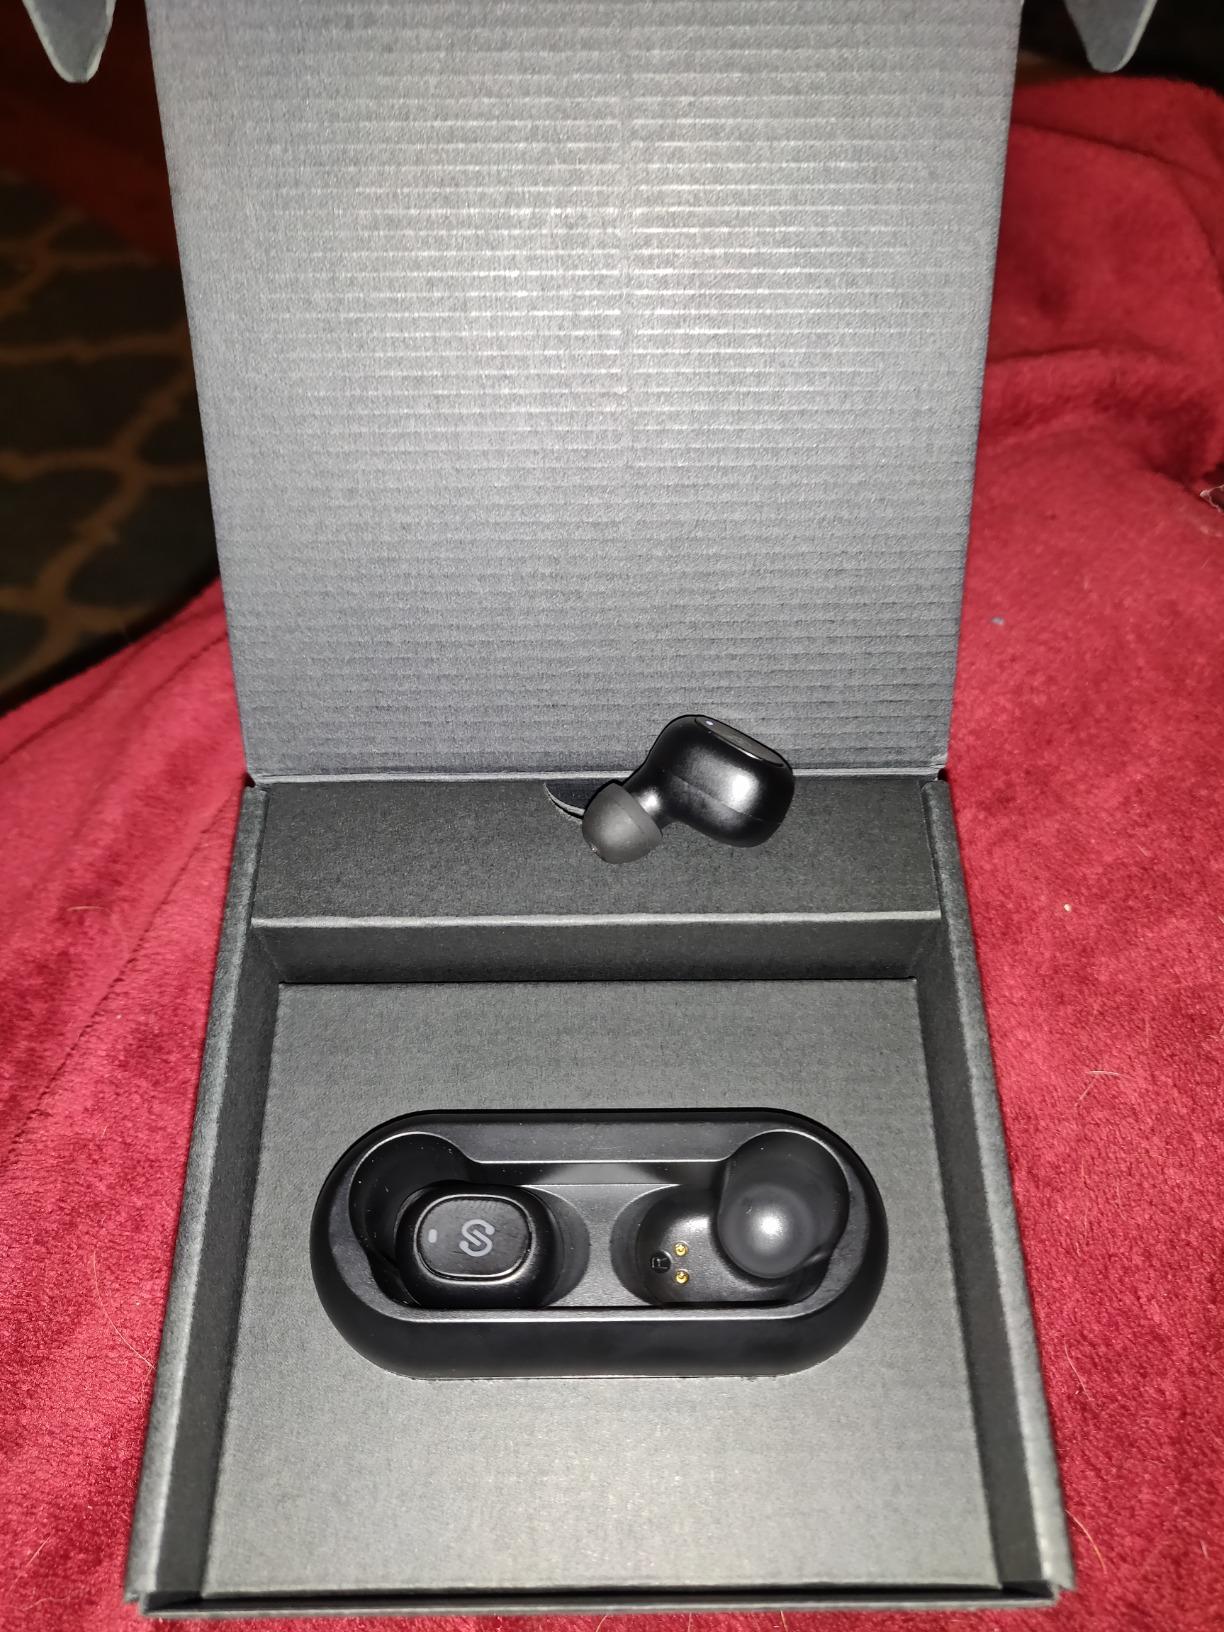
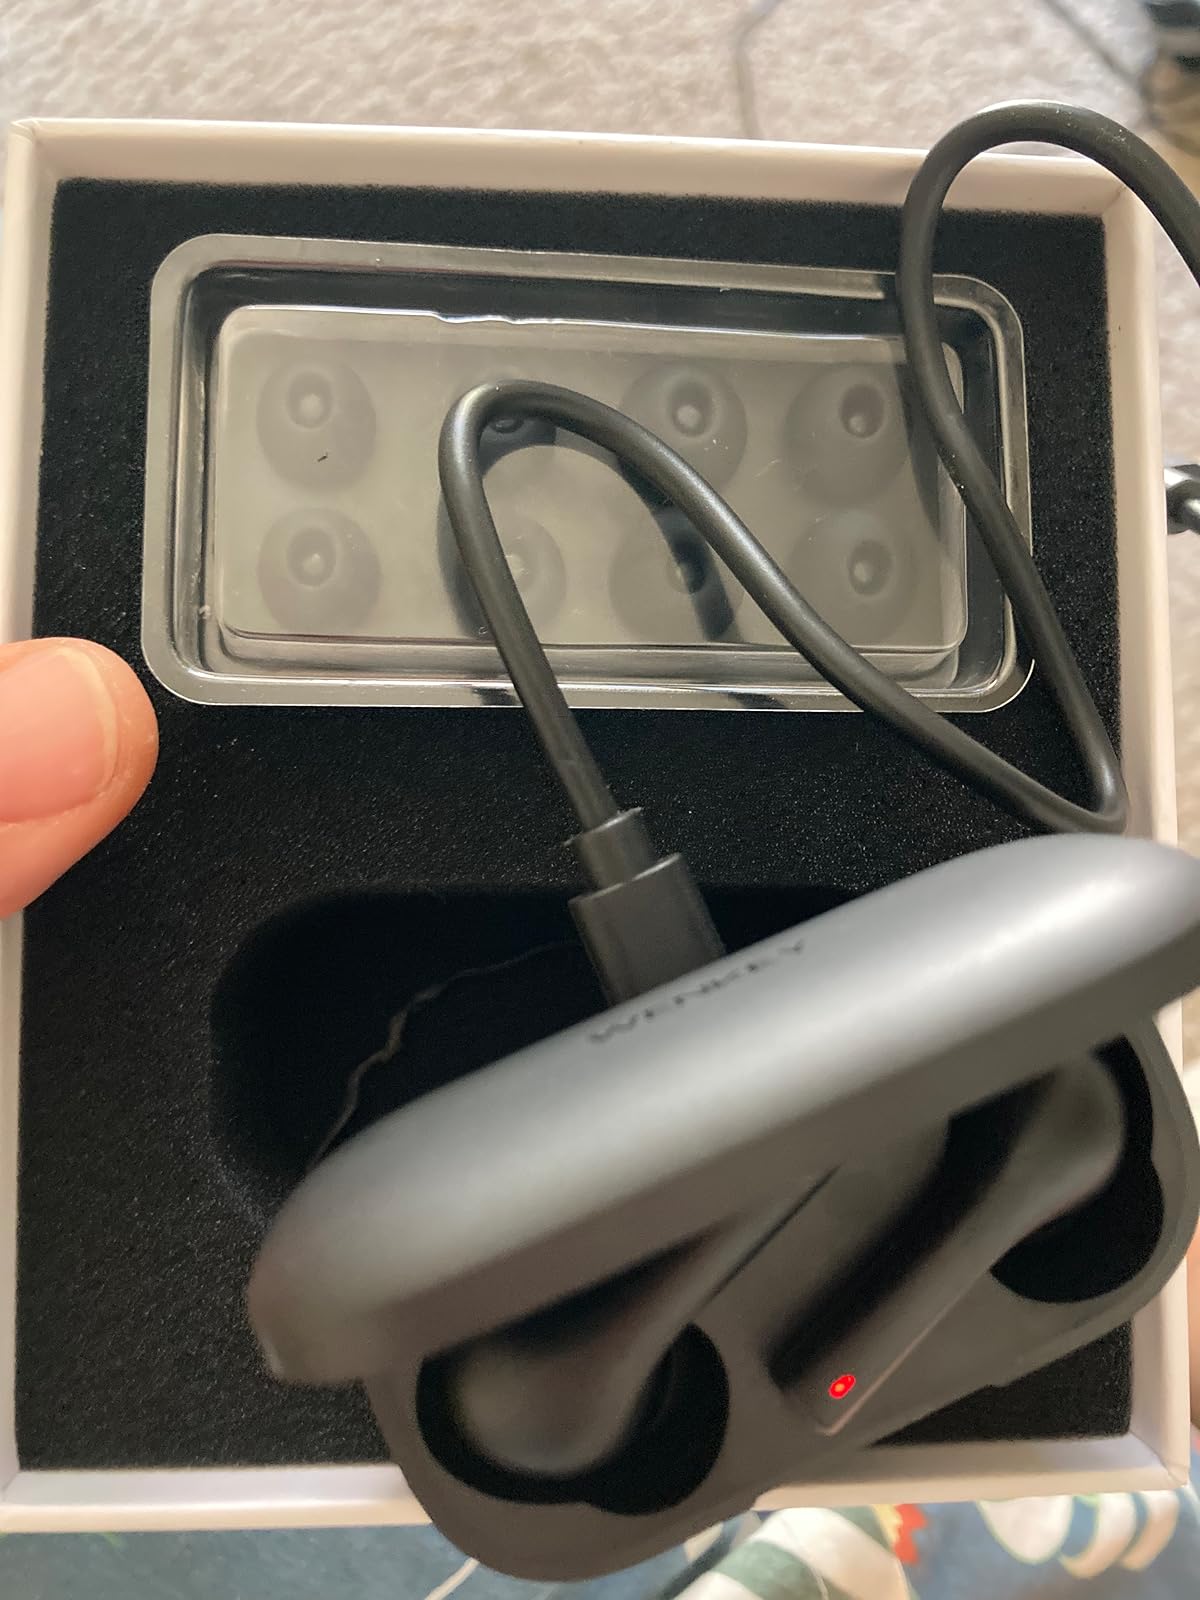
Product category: earbuds
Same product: no